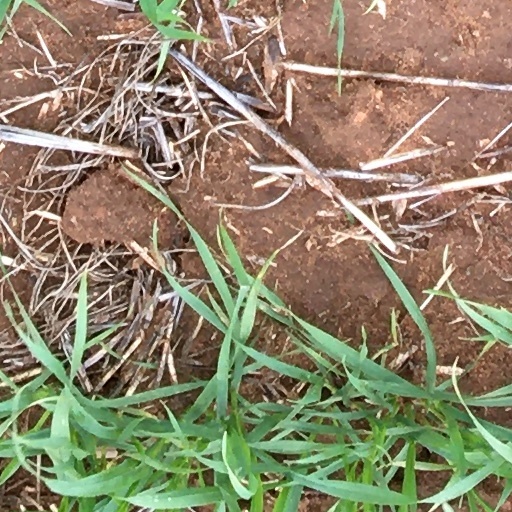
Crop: wheat